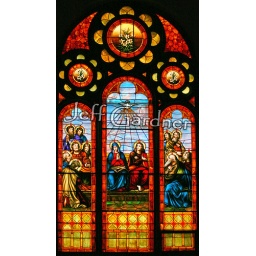
Stained glass window in Sts. Peter and Paul Catholic Church in Strasburg, ND.